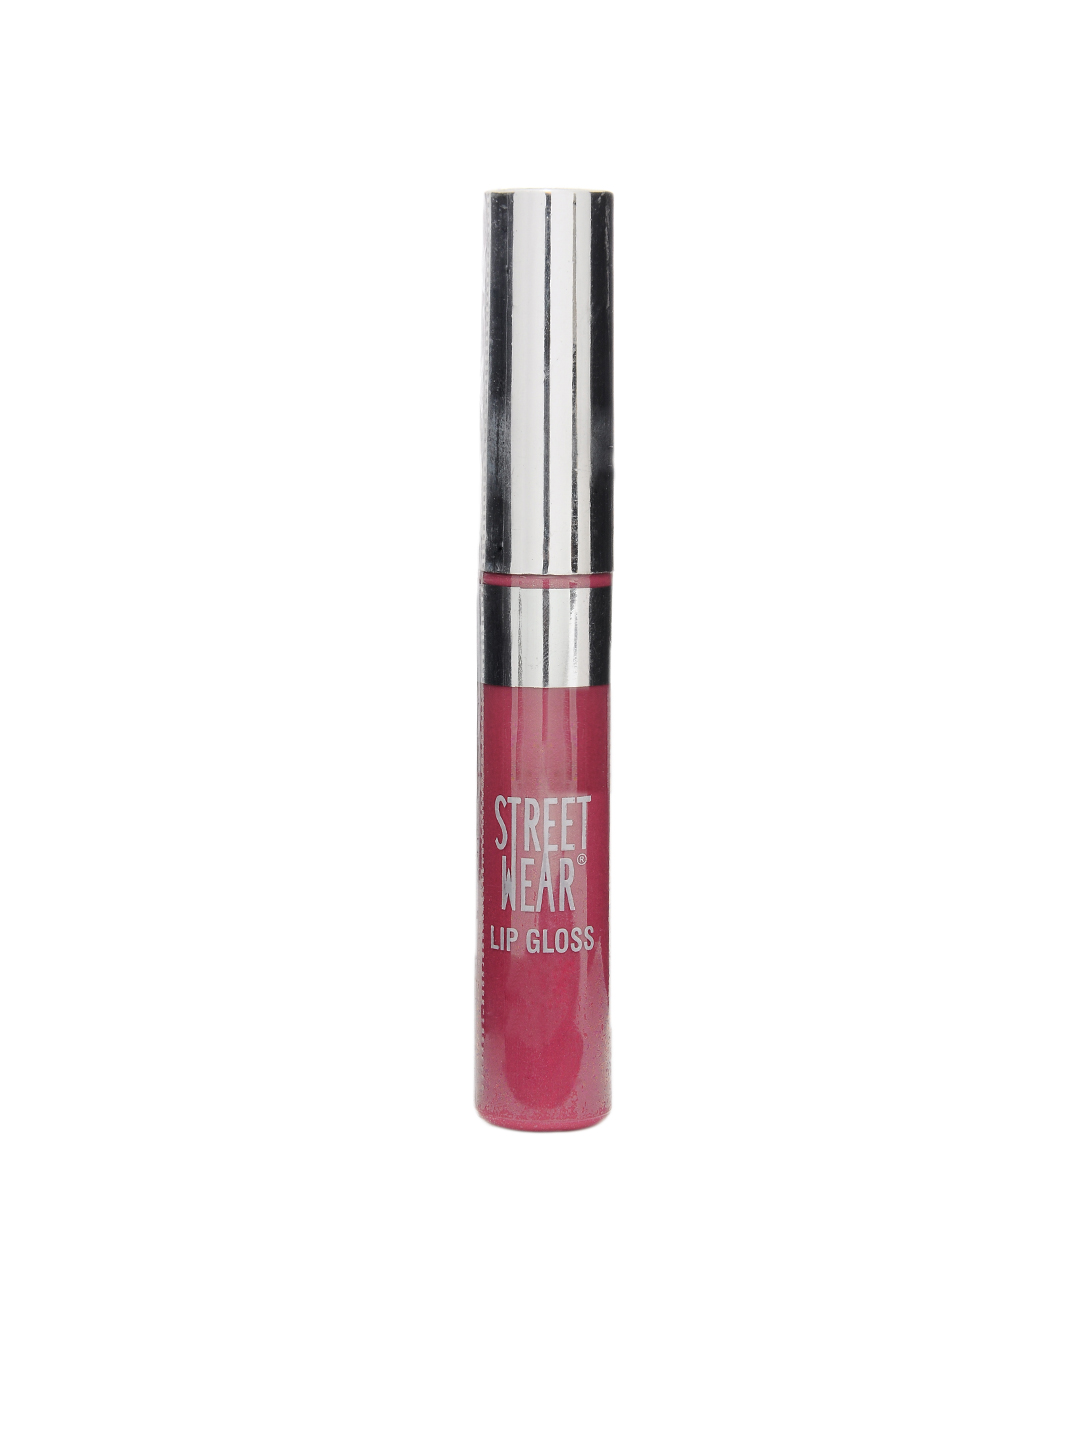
Streetwear Awesome Lip Gloss 40
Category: Personal Care / Lips / Lip Gloss
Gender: Women
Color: Pink
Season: Spring 2017
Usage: NA